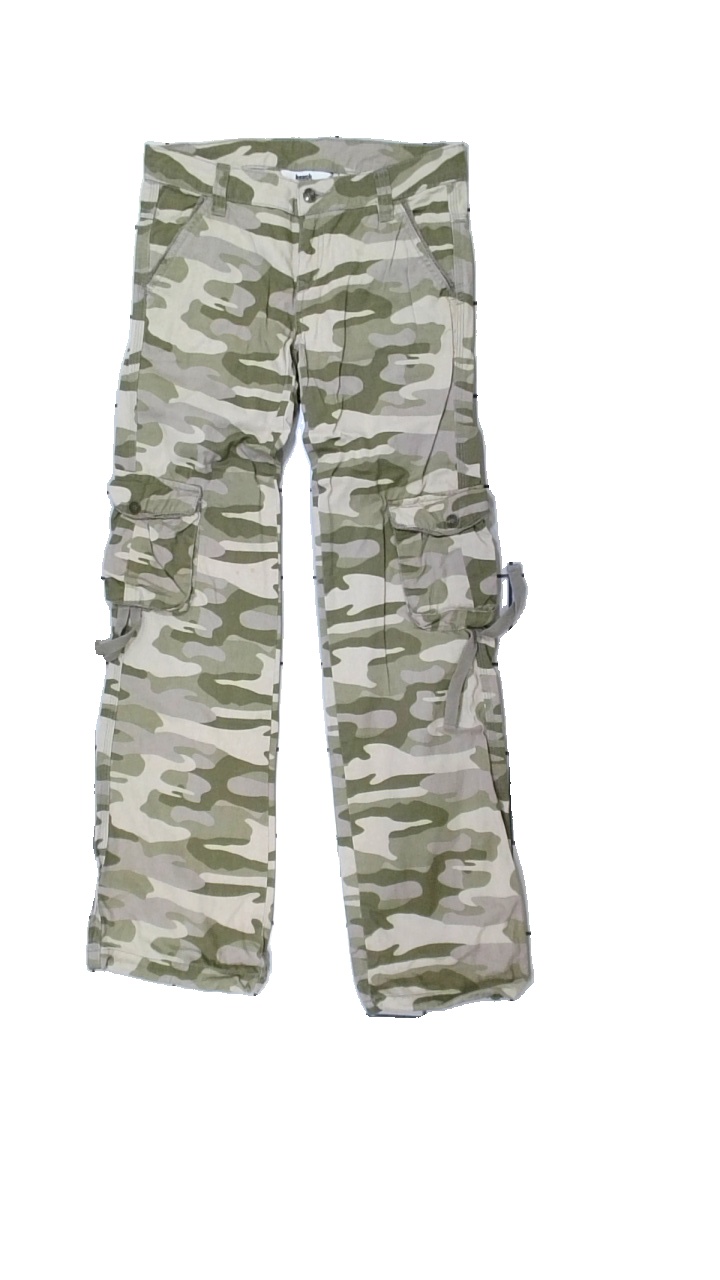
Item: Trousers (Children)
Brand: Heart Quake
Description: camouflage mönstrade byxor med fläckar
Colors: Beige, Green, Grey
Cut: Regular
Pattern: Other
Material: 100% cotton
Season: All
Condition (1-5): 2
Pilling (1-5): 5
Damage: fläckar
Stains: Major
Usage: Export
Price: <50